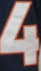
Number: 4